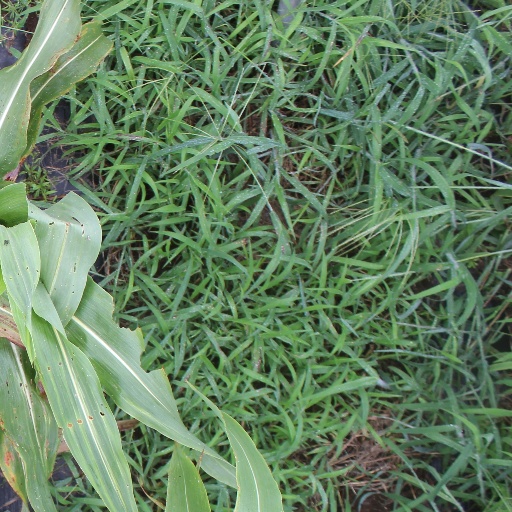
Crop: sorghum